Rallye Aicha des Gazelles

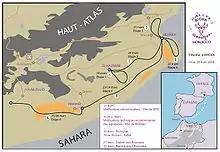
The route of the 2009 rally

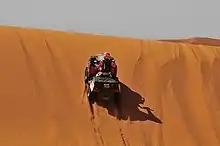
2009 winner of the Quad category: Team 24 climbing the dunes

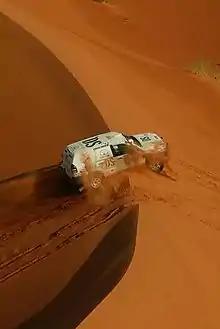
2009 winner of the 4x4 category: Team 138 jumping the dunes

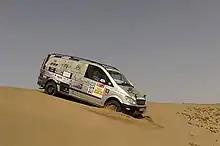
2009 winner of the Crossover category: Team 307 with a Mercedes-Benz Viano

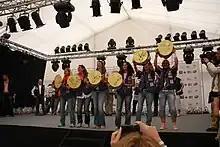
Winners of the 2009 rally

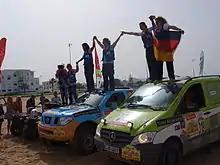
Winners of the 2011 rally at Essaouira

The Rallye Aïcha des Gazelles du Maroc is a rally which is held in the deserted parts of southern Morocco. The distinctive feature of the rally is that participation is restricted to women only.